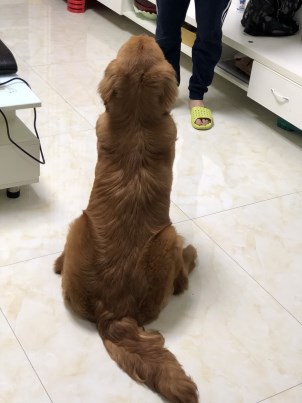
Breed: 5355-n000126-golden_retriever